Co-cathedral

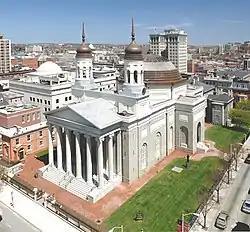
Basilica of the National Shrine of the Assumption of the Blessed Virgin Mary in Baltimore, Maryland.

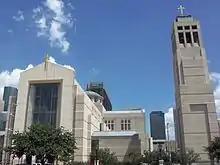
Co-Cathedral of the Sacred Heart in Houston, Texas.

In the United States, there are several instances in which a Roman Catholic diocese maintains two episcopal see cities, each with its own cathedral or co-cathedral. Examples include: